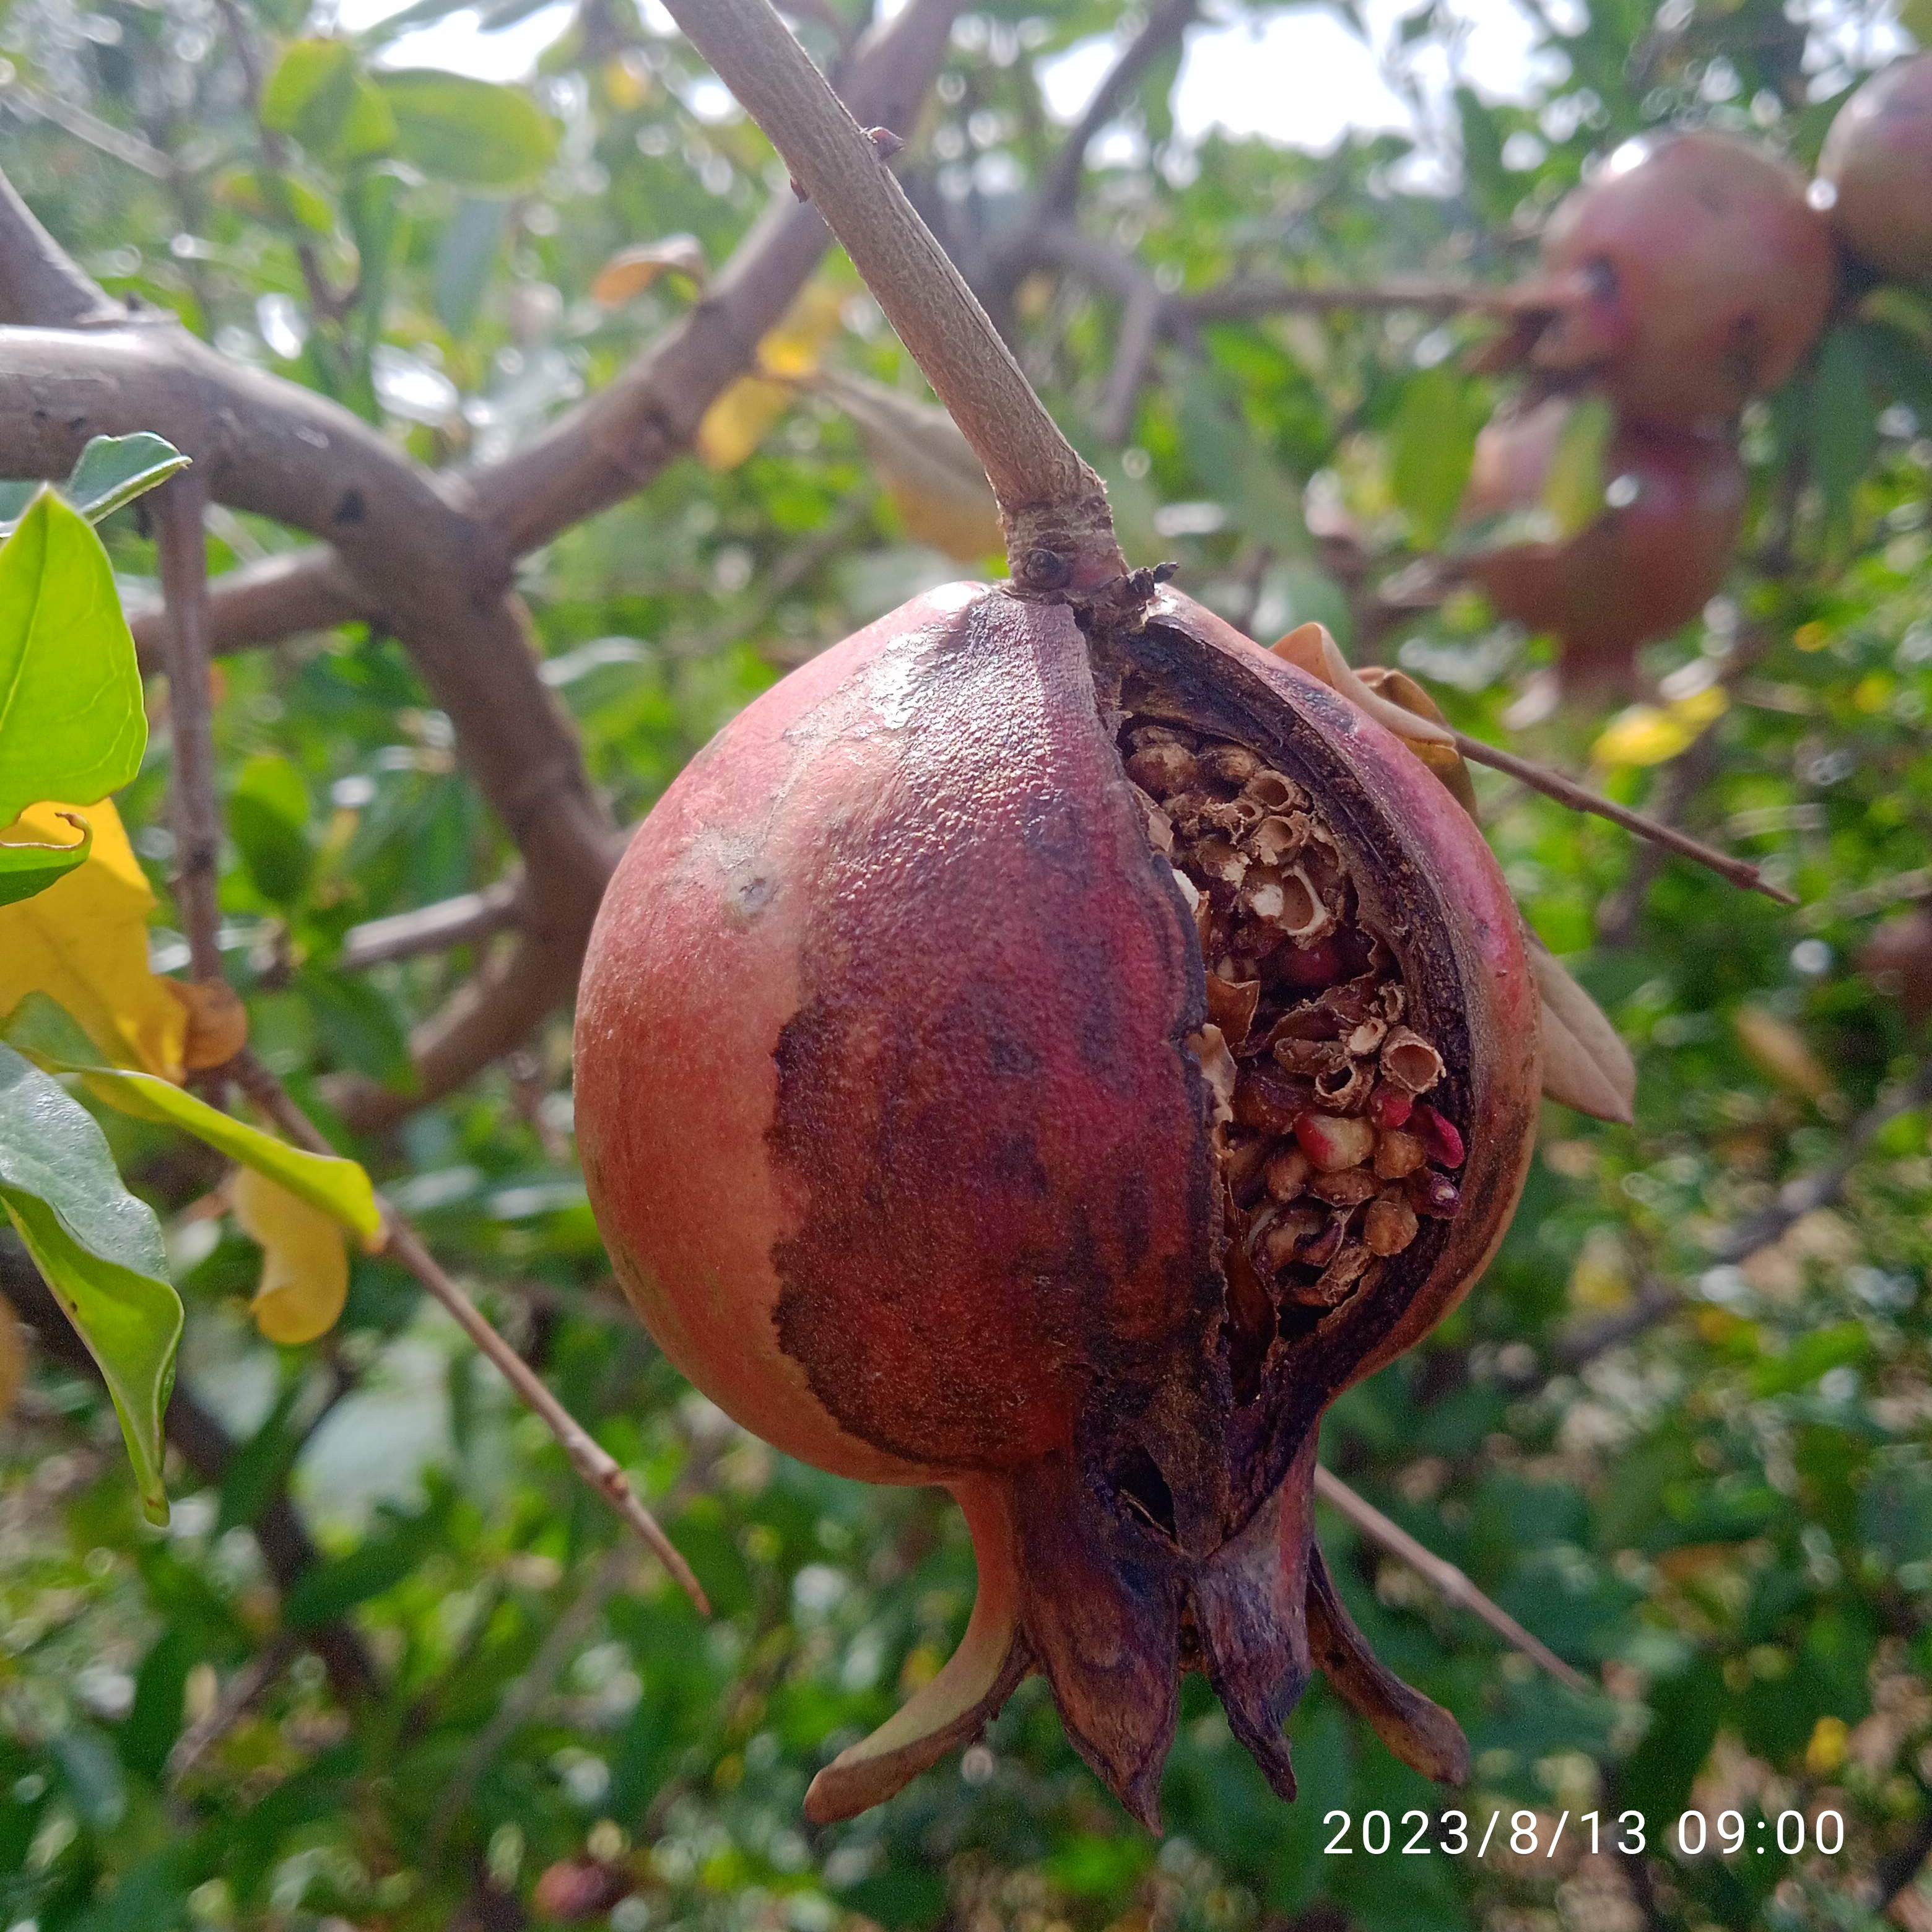
Label: Bacterial_Blight